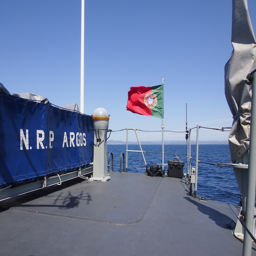
retail business with our box tethered to the rail aft deck .